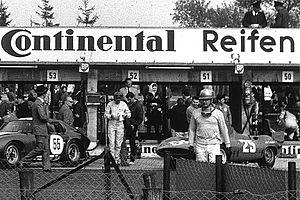
Hans Herrmann né le 23 février 1928 à Stuttgart est un pilote automobile allemand qui a couru en Formule 1 et en endurance.